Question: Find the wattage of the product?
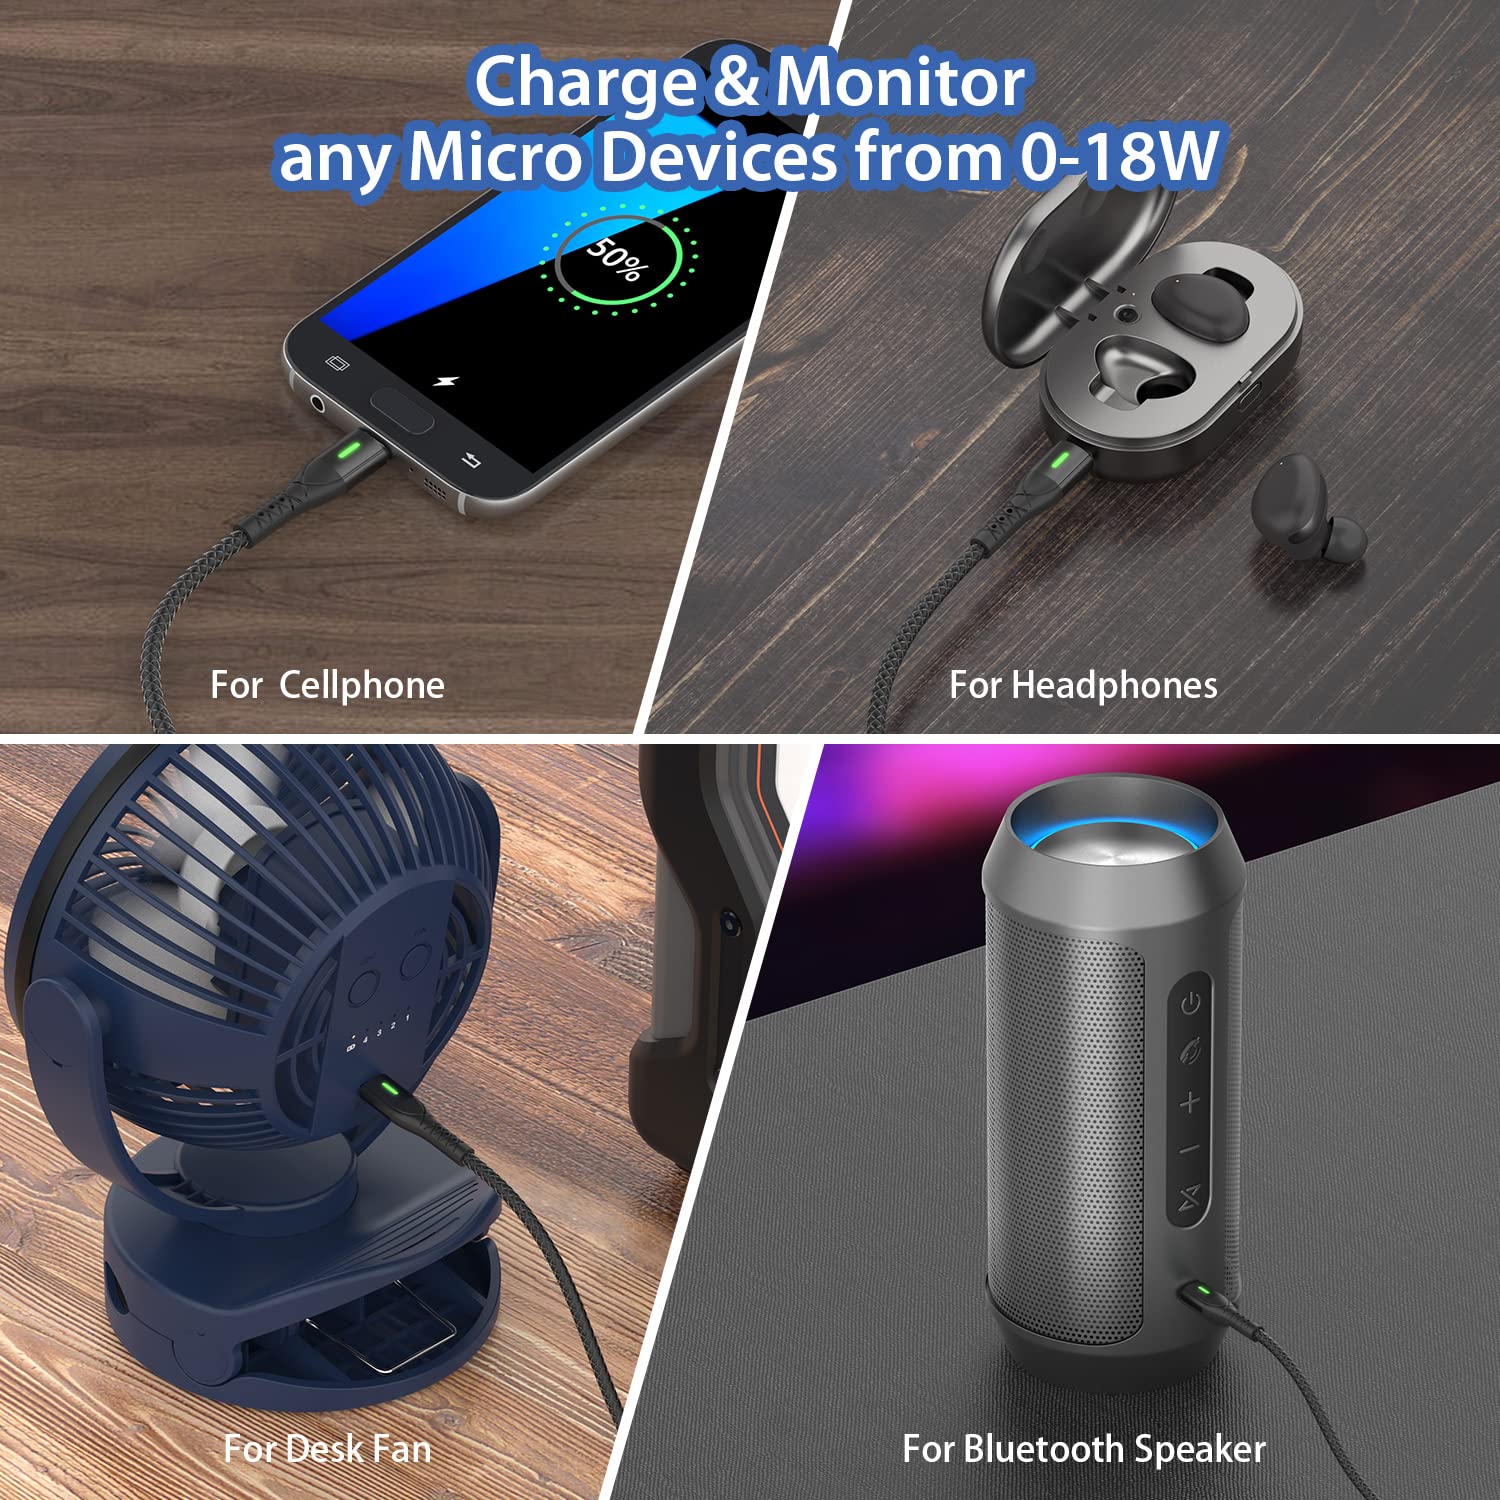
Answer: [0.0, 18.0] watt